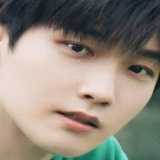
diễn viên Hinh Chiêu Lâm